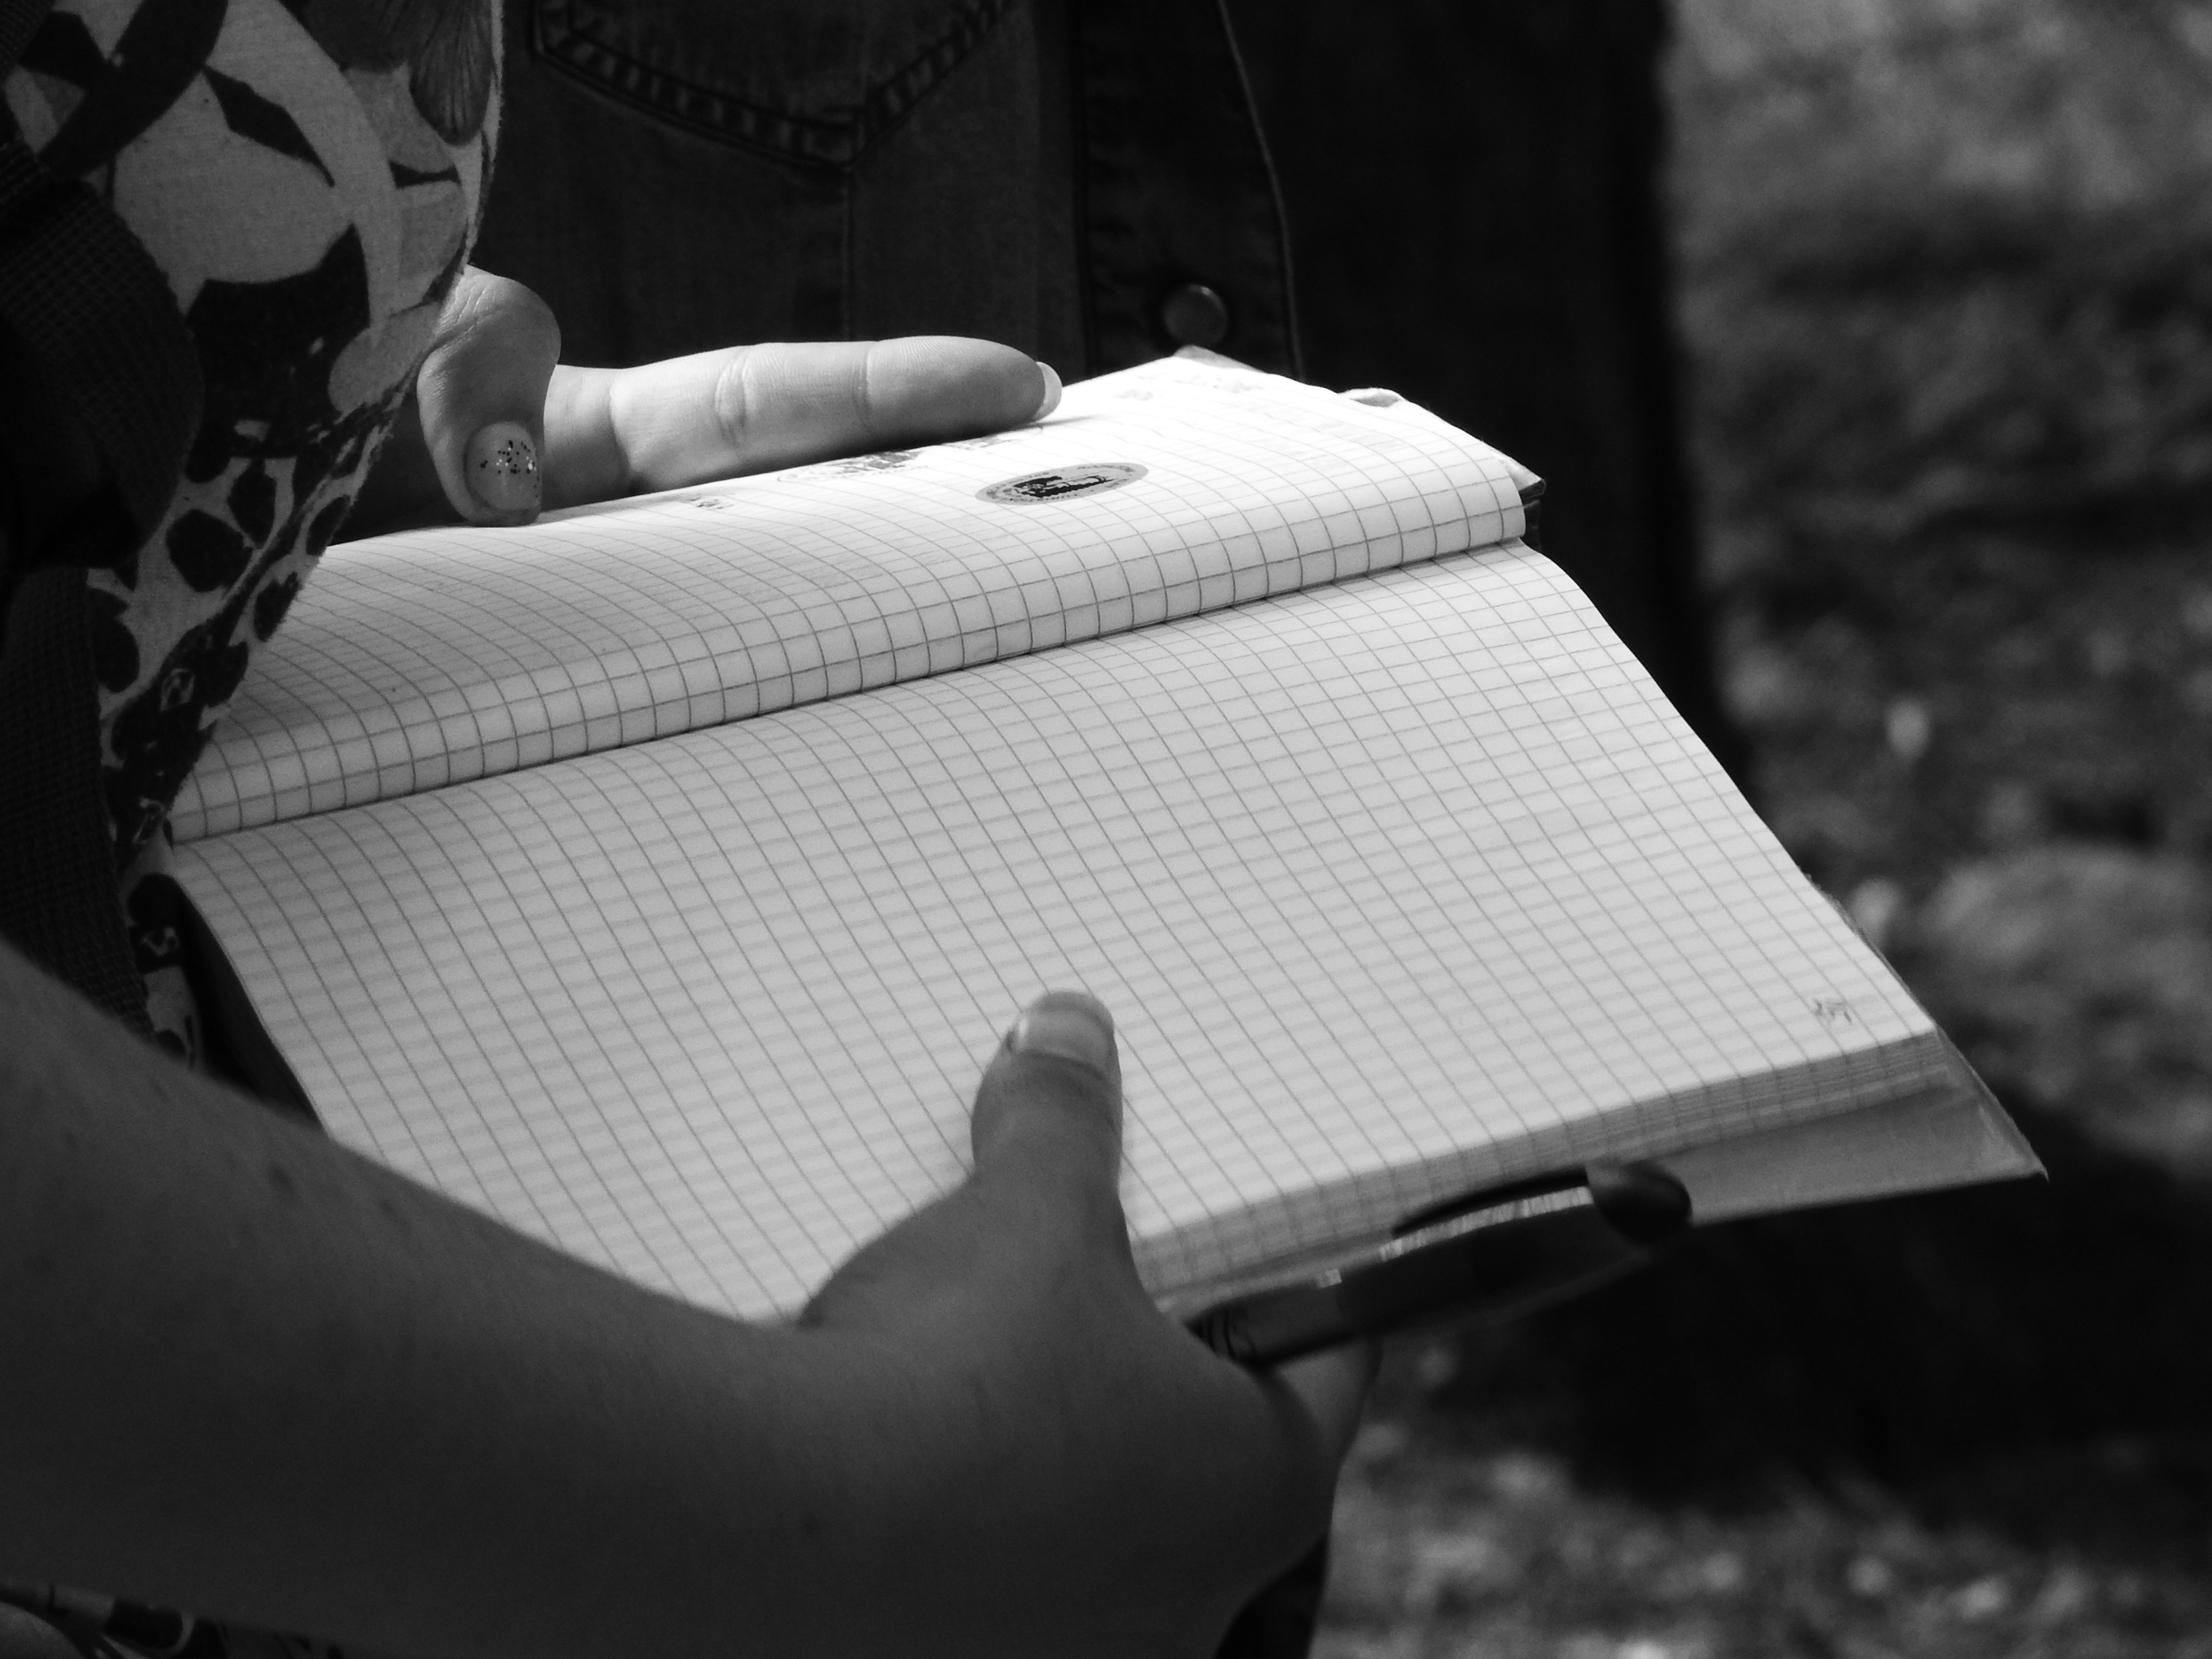
notebook, hand, book, black and white, white, photography, journal, darkness, black, monochrome, paper, monochrome photography